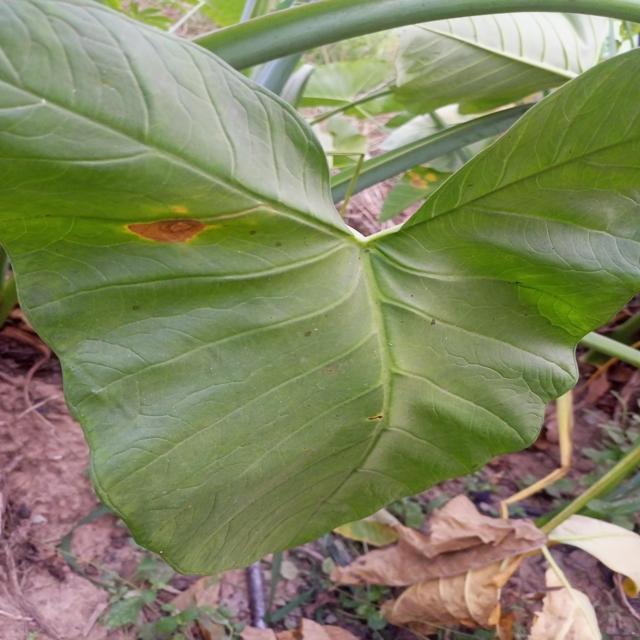
Label: Mid_Blight